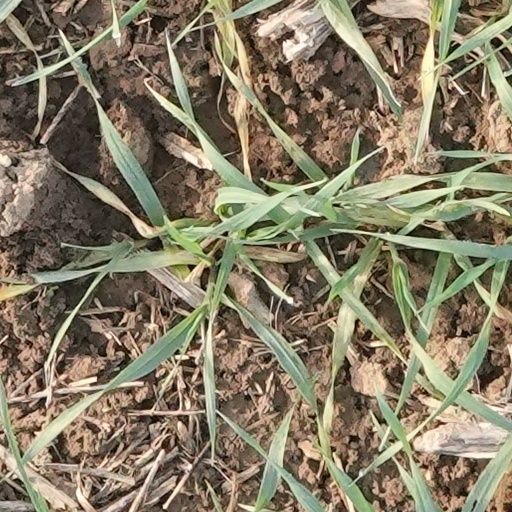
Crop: wheat